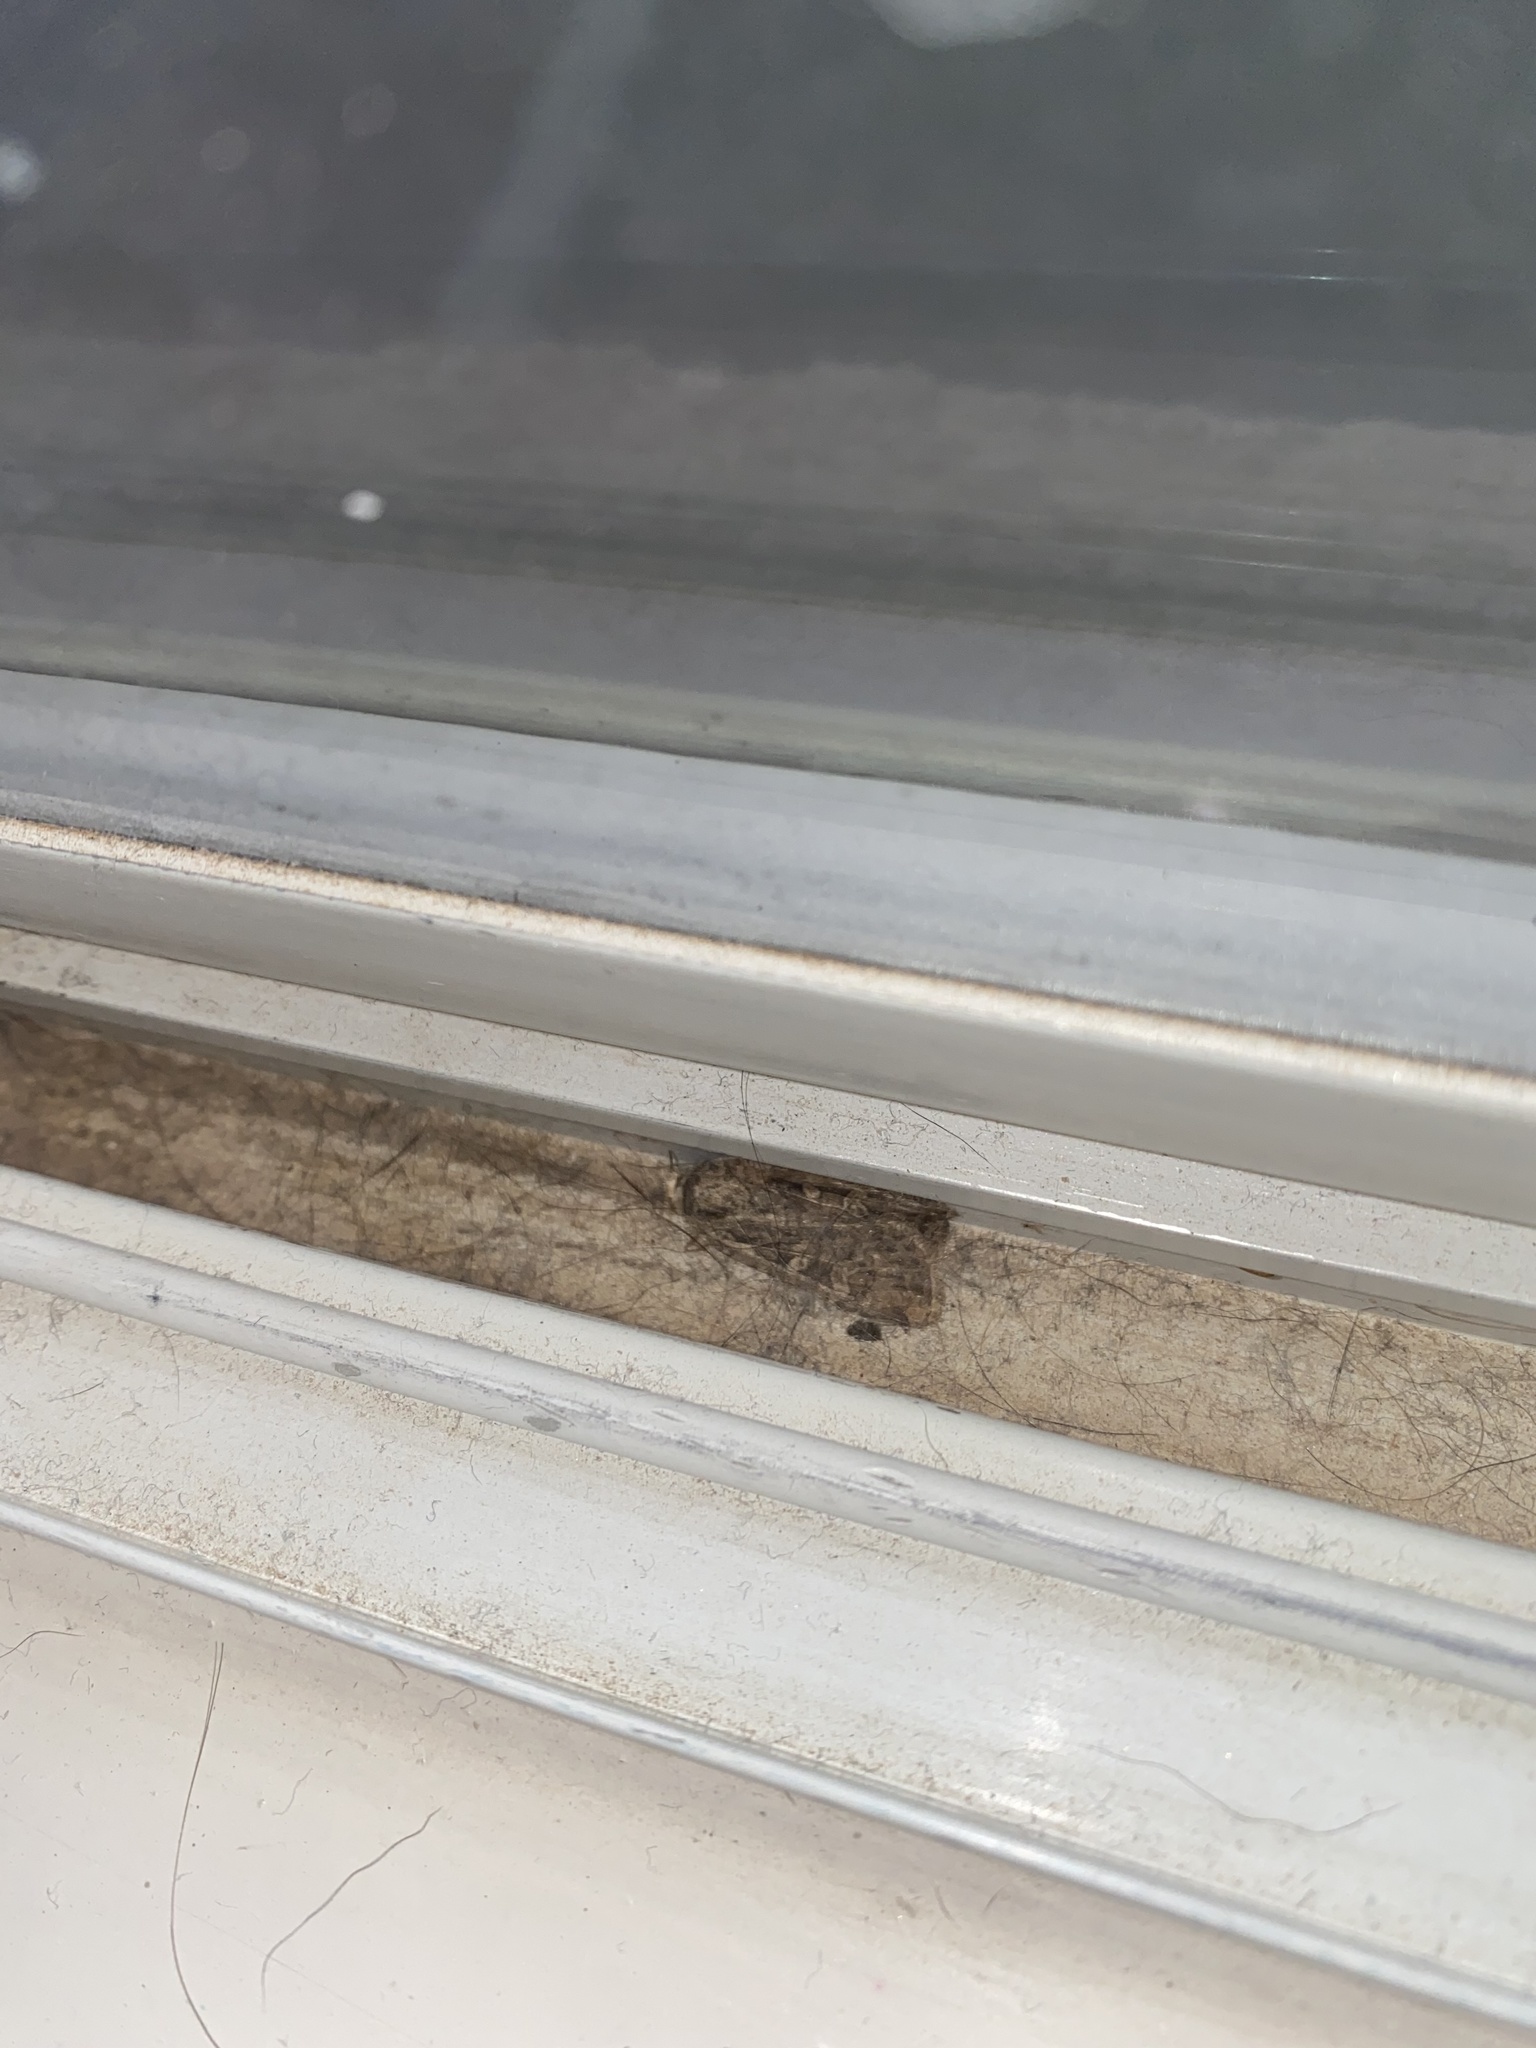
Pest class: cutworms